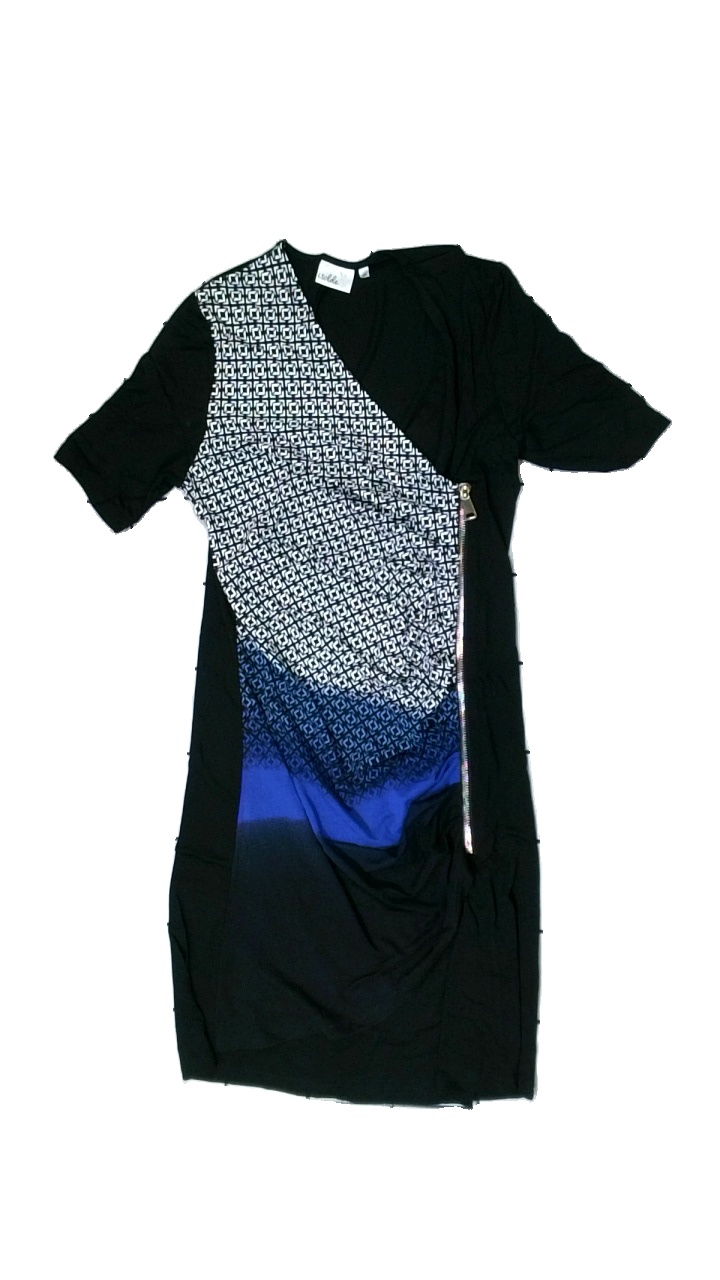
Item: Dress (Ladies)
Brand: Isolde
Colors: Multicolor, Black, White, Blue
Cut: V-collar
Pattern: Geometric print
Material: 100% viscose
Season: All
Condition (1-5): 4
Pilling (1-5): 4
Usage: Reuse
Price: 50-100